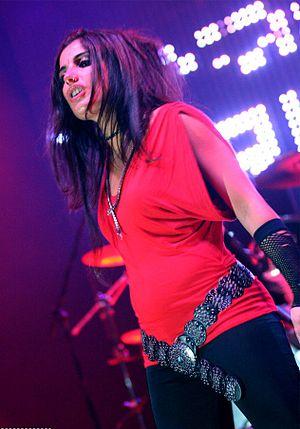
Tristania est un groupe de metal gothique et symphonique norvégien, originaire de Stavanger. Leurs chansons traitent de sujets sentimentaux et de thèmes sombres incluant dépression, tristesse, suicide, amour, manques et colère.